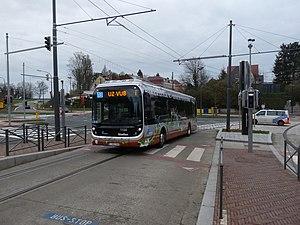
Le réseau de bus de Bruxelles est exploité par la STIB et dessert l’ensemble de la Région de Bruxelles-Capitale avec quelques lignes se prolongeant en Flandre.